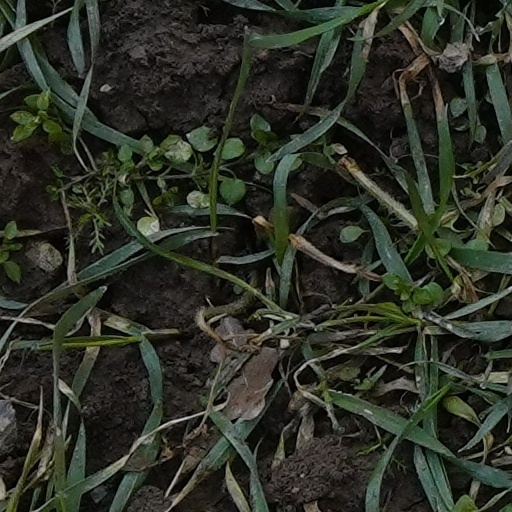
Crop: wheat